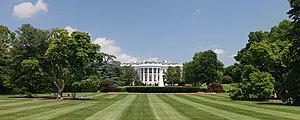
La pelouse devant la Maison Blanche, Washington (District de Columbia), États-Unis. Italiano: Il giardino di fronte alla Casa Bianca a Washington, Stati Uniti d'America. 日本語: ワシントンD.C.ホワイトハウス前の芝地。 Polski: Trawnik ogrodu Białego Domu, Waszyngton, Dystrykt Columbia